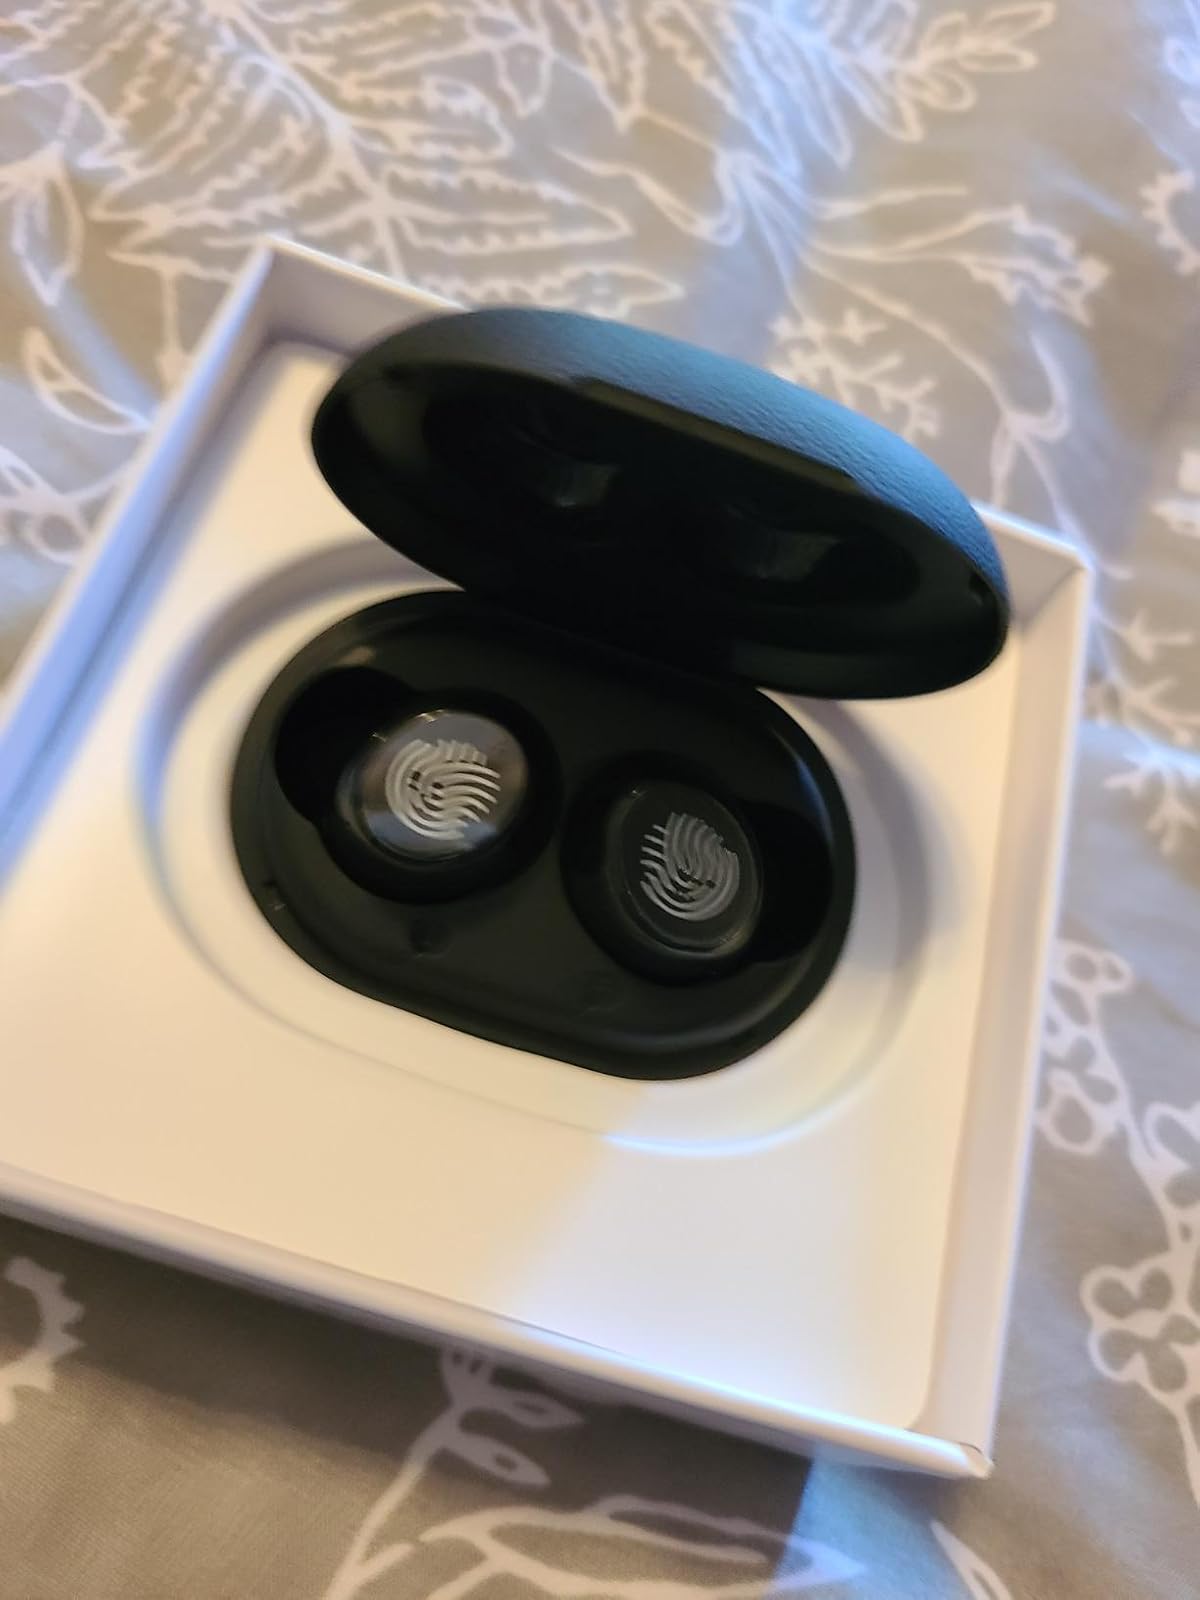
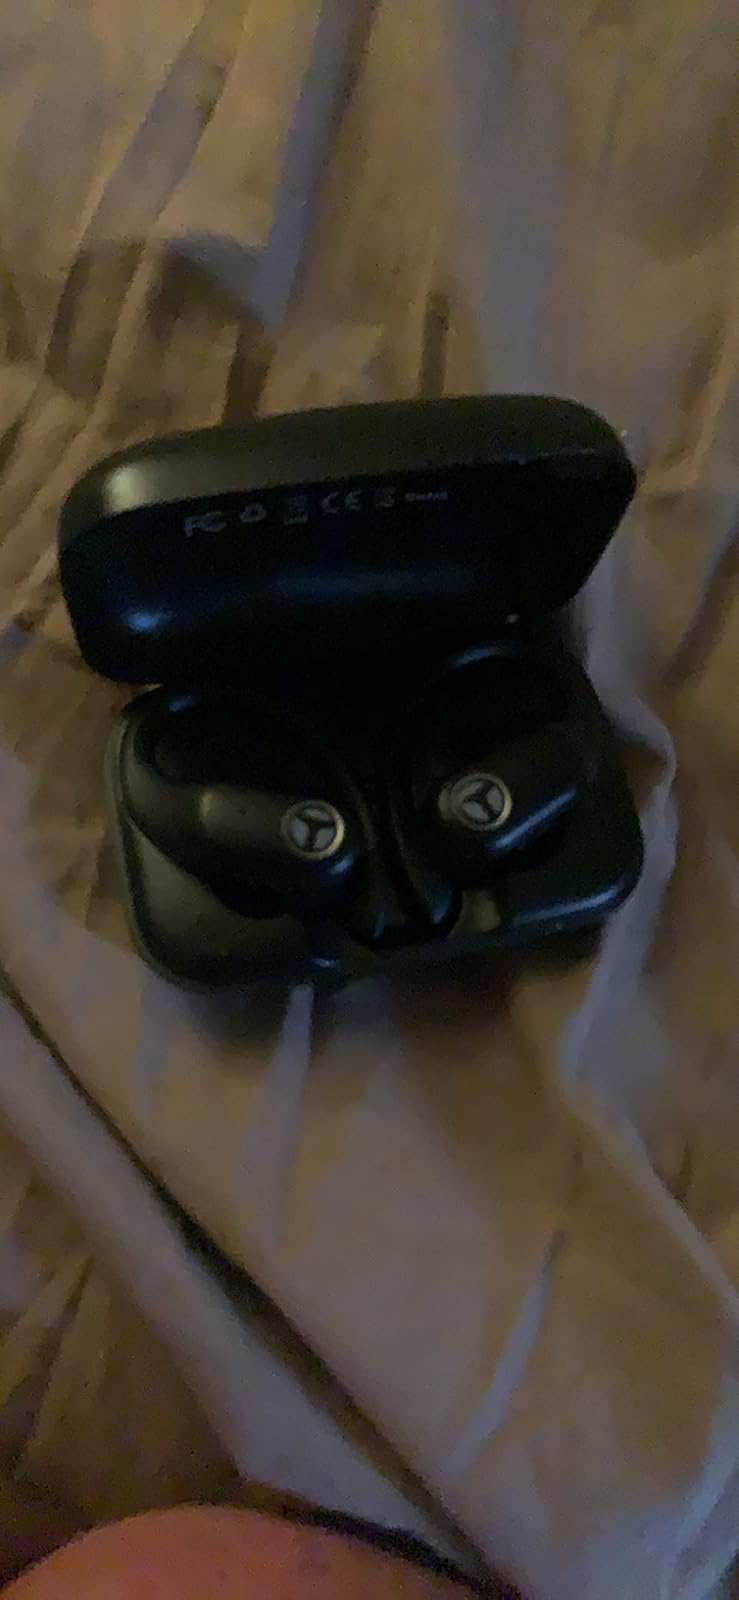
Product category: earbuds
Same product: no